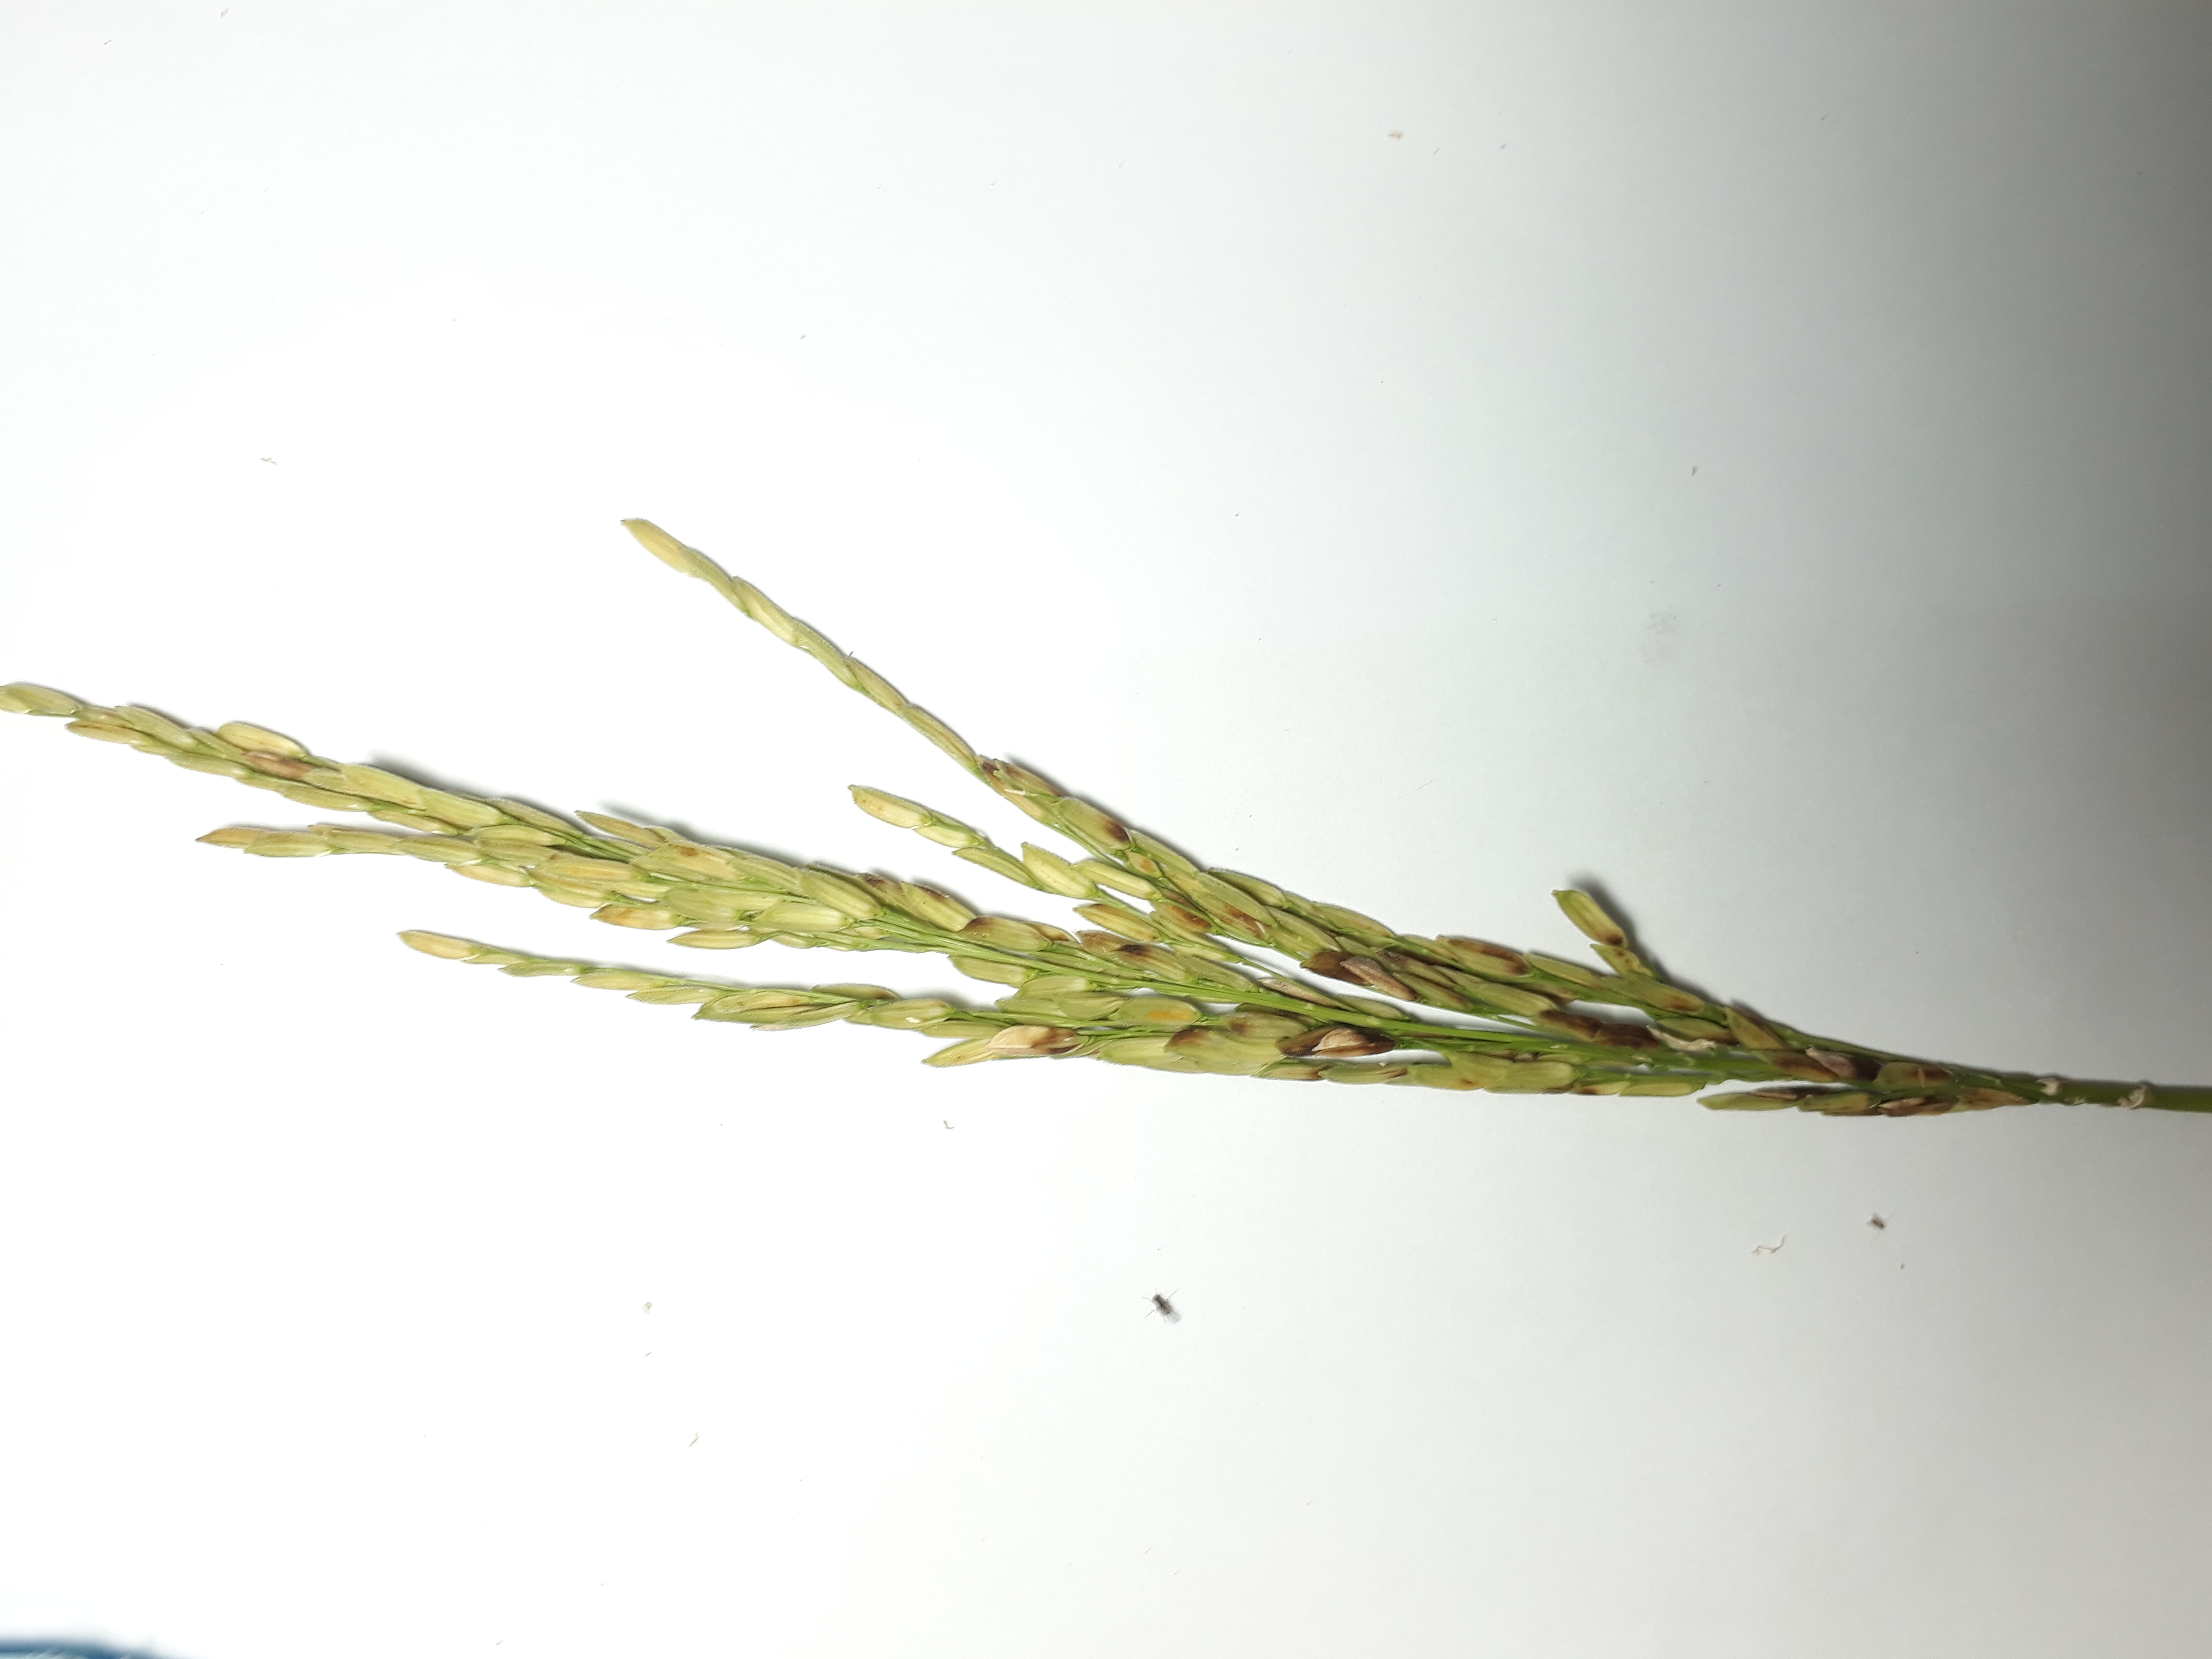
Label: Very Damage